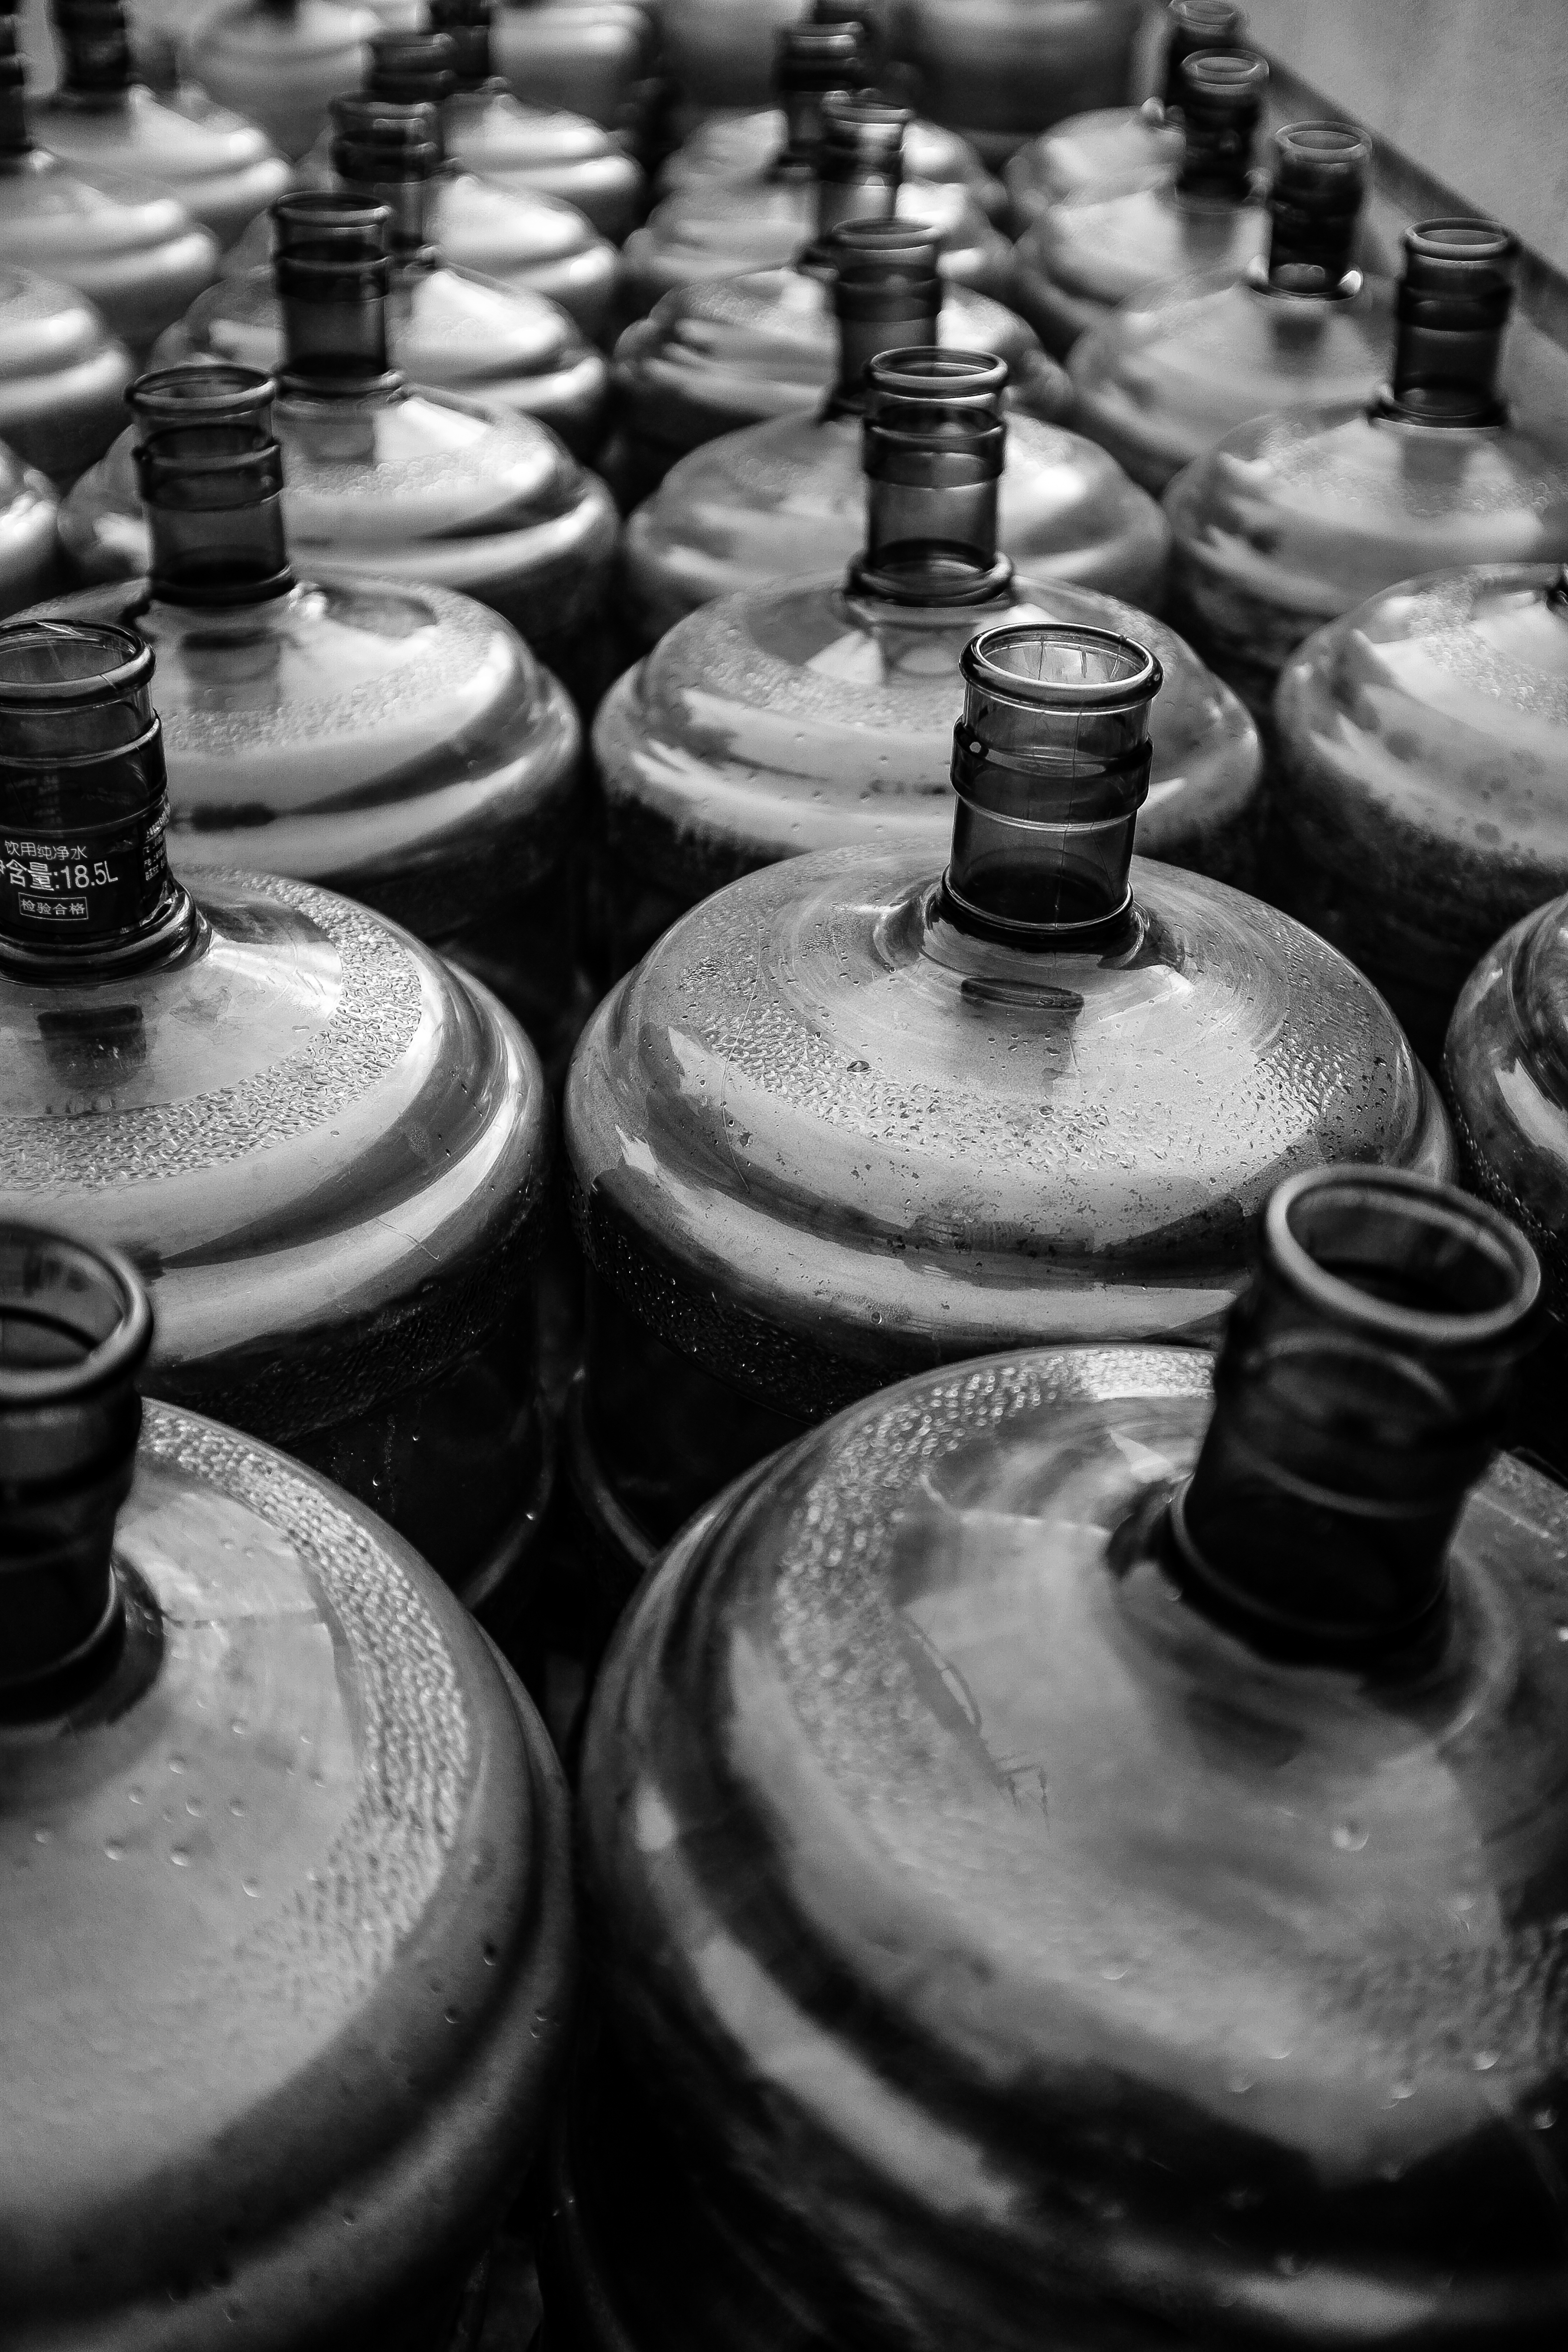
water, black and white, white, photography, wheel, environment, black, monochrome, ecology, close up, mono, wasser, games, monochrom, umweltschutz, watershortage, wasserknappheit, monochrome photography